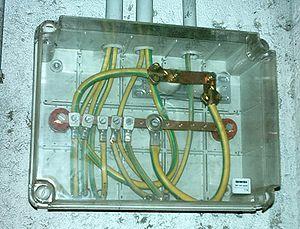
Une liaison équipotentielle est une protection permettant de garantir l'absence de potentiel électrique entre différents éléments conducteurs d'électricité. Cela est réalisé à l'aide d'un ou plusieurs fils électriques en cuivre ou en aluminium, afin de limiter les différences de potentiel entre ces éléments conducteurs d'électricité.
La barrette de terre est un élément essentiel d'une installation électrique permettant de tester la qualité de la mise à la terre de l'installation et l'efficacité du fil de protection.